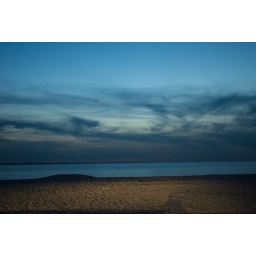
taken out of a car window by a friend of mine